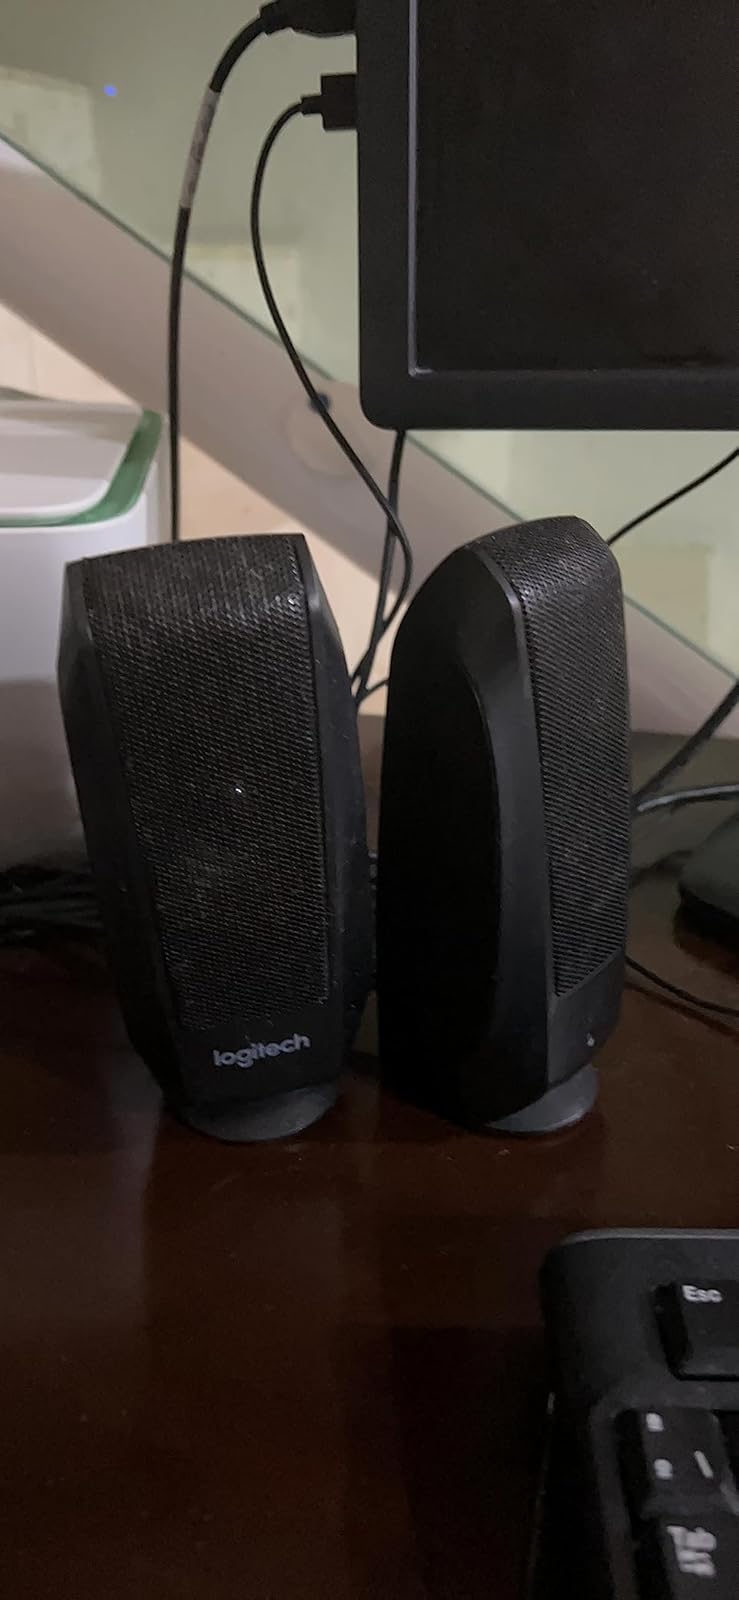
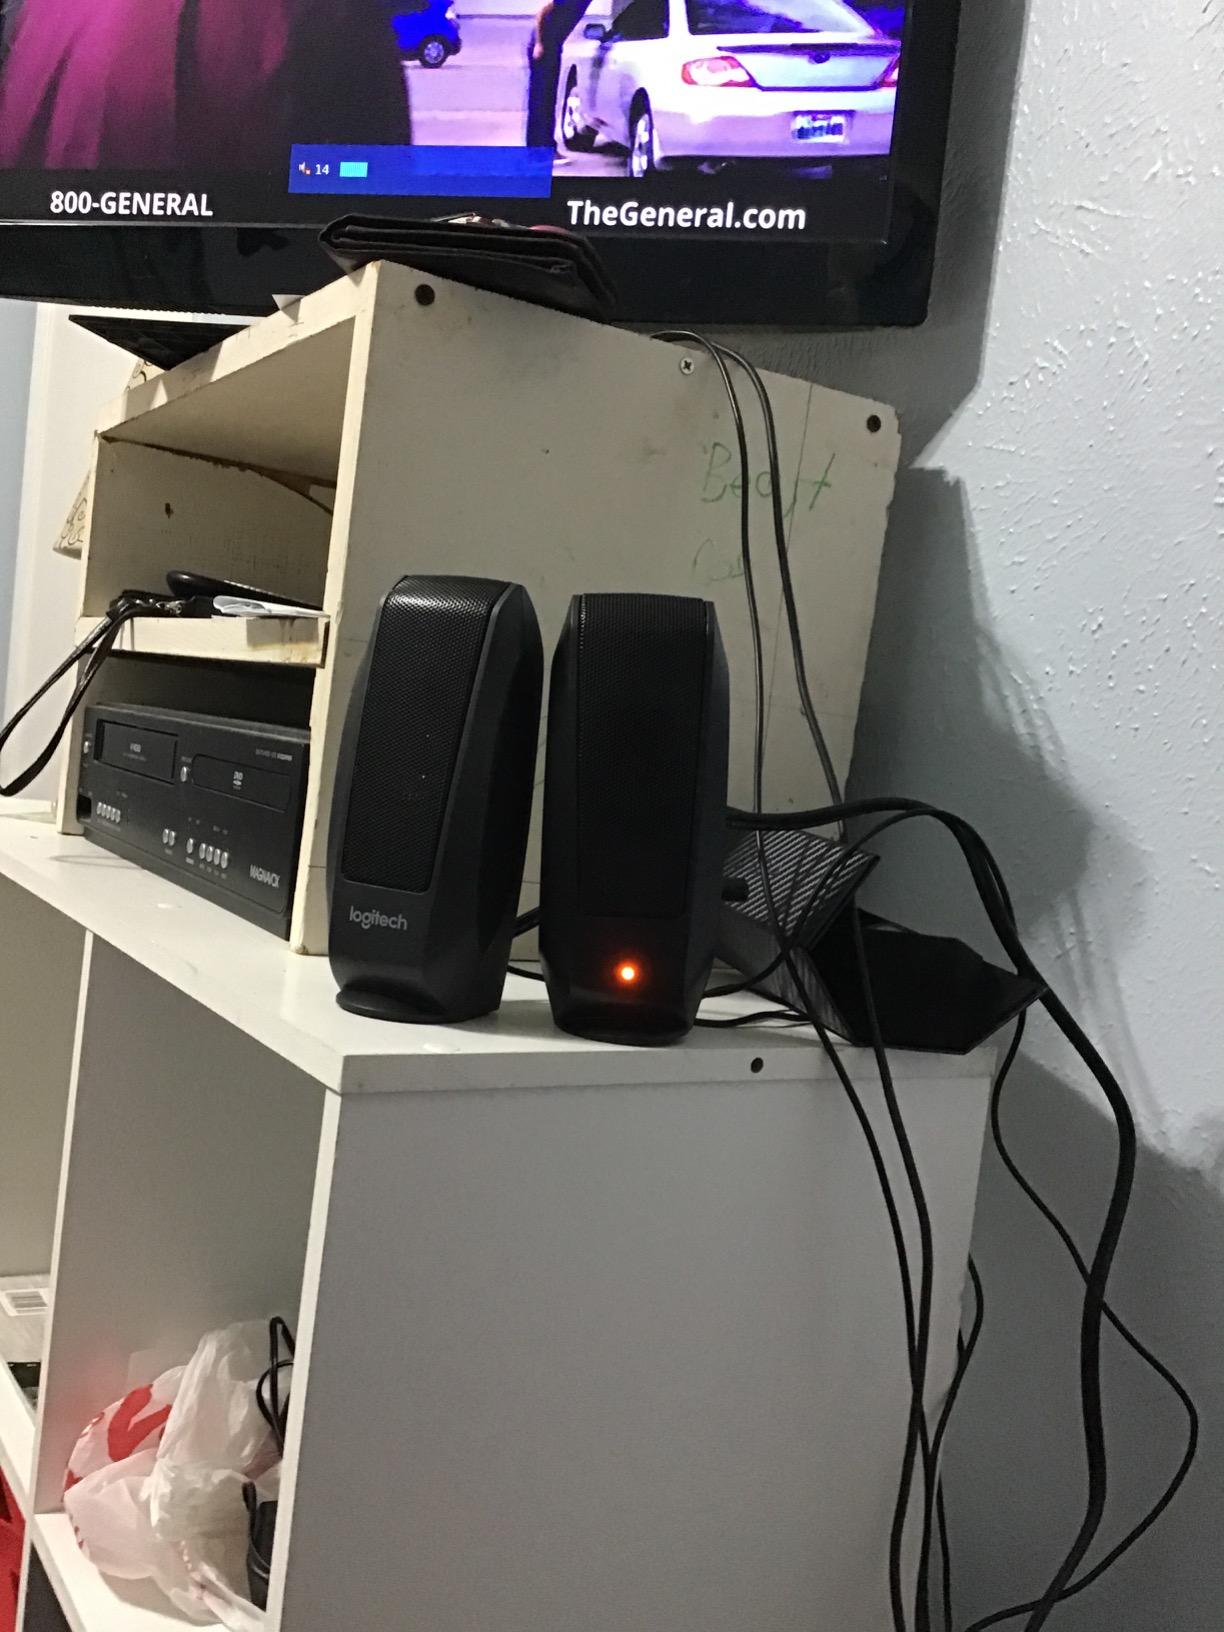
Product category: speaker
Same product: yes